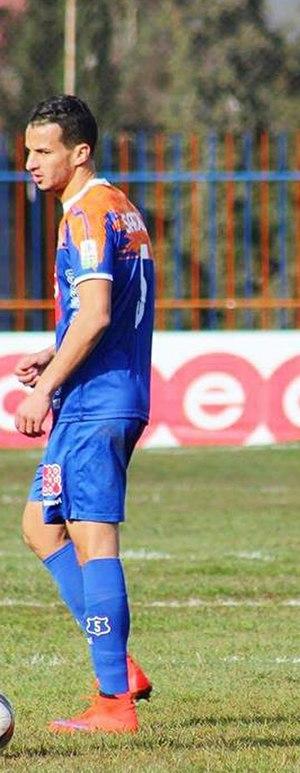
Nabil Saadou_O Médéa
Nabil Saâdou, né le 7 mars 1990 à Beni Messous, est un footballeur algérien, jouant au poste de défenseur axial qui évolue actuellement en Ligue 1 au JS Kabylie dont il est capitaine d'équipe pour la saison 2018/2019.